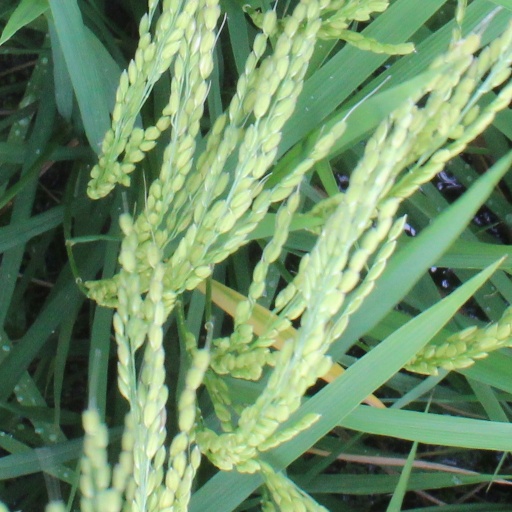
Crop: rice